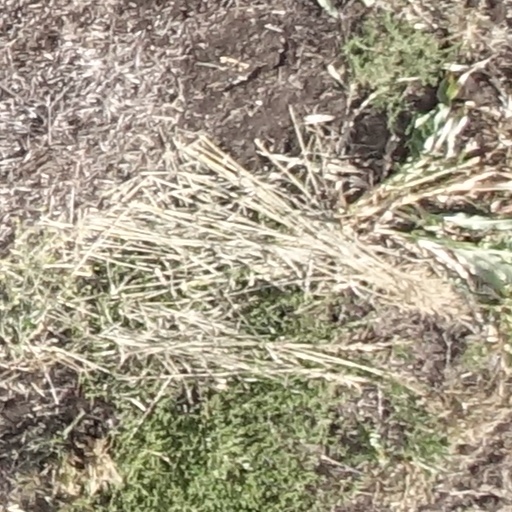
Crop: sorghum